Drop structure

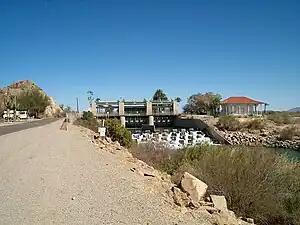
The canal spillway of Laguna Diversion Dam, shown here, uses a baffle chute drop structure to pass water to a lower elevation.

Drop structures can be classified into three different basic types: vertical hard basin, grouted sloping boulder, and baffle chute. Each type is built depending on water flow, steepness of the site, and location.